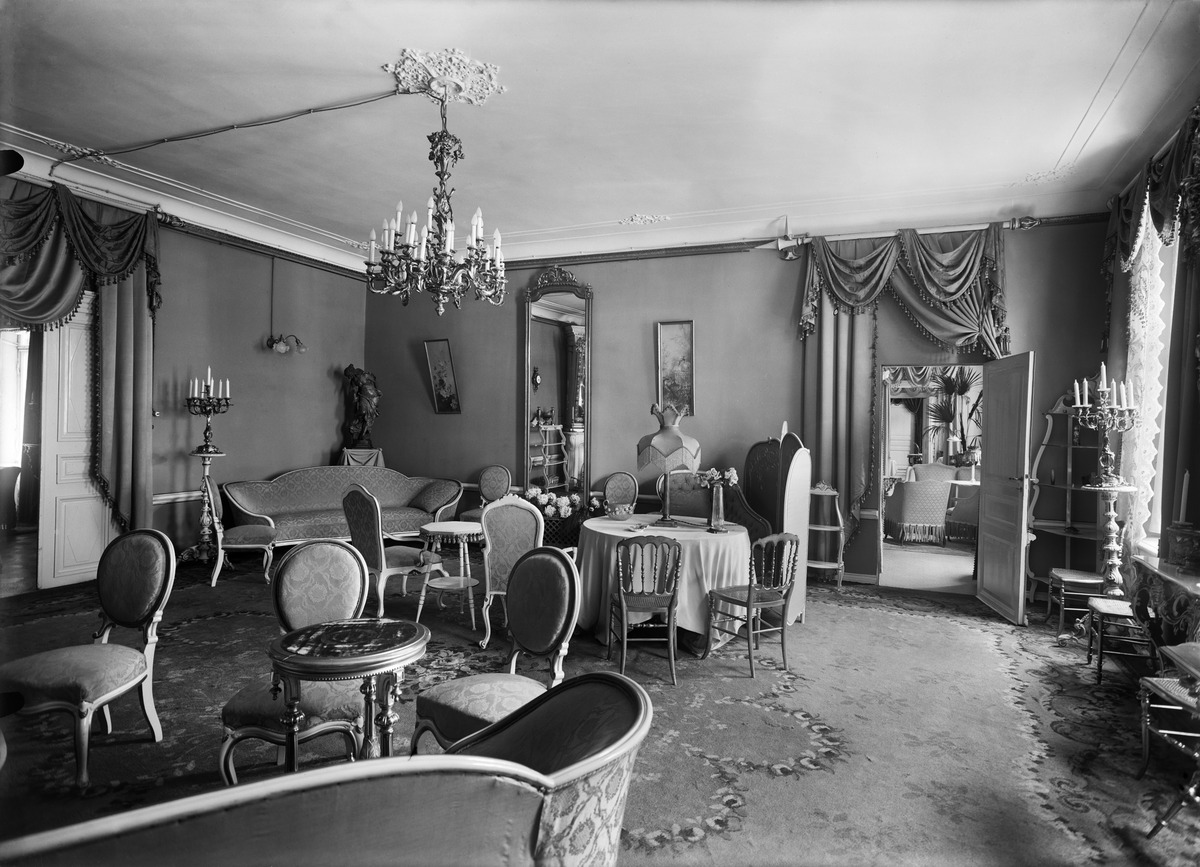
Kenraalikuvernöörin talo, Eteläesplanadi 6 (nykyinen Valtioneuvoston juhlahuoneisto), suuri vierashuone
sisällön kuvaus: Kenraalikuvernöörin talo, Eteläesplanadi 6 (nykyinen Valtioneuvoston juhlahuoneisto), suuri vierashuone. Keskellä kaksi pöytää, tuoleja taustalla vasemmalla sohva. mustavalkoinen
Kuvaaja: Sundström, Eric, valokuvaaja
Ajankohta: kuvausaika 1914-1917
Paikka: Suomi, Uusimaa, Helsinki, Kaartinkaupunki Helsinki, Eteläesplanadi 6
Aiheet: Sisustus, kalusteet, valaisimet, tuolit, pöydät, matot, sisustustekstiilit